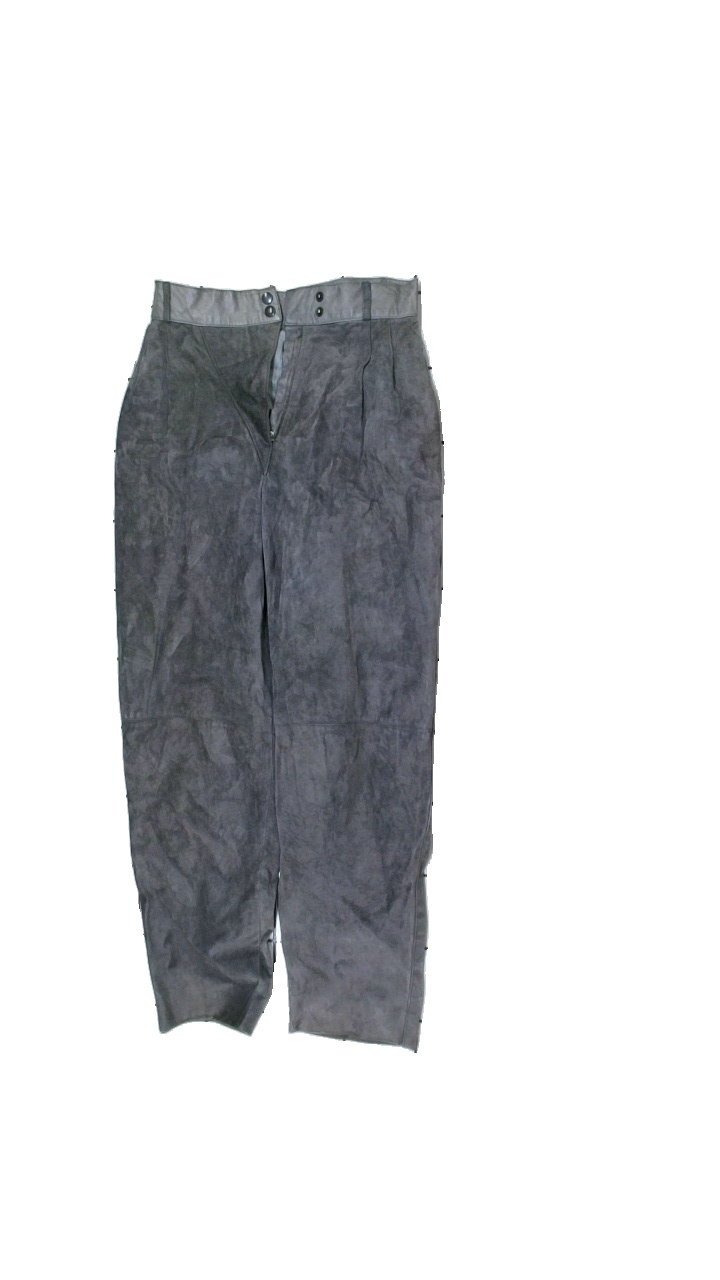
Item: Trousers (Ladies)
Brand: Hollies
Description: byxor
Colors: Grey
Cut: Regular
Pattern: Other
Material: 100% läder
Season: All
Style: Leather
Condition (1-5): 4
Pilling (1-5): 5
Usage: Reuse
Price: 50-100